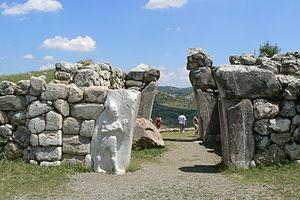
Les Hittites sont un peuple ayant vécu en Anatolie au IIᵉ millénaire av. J.-C. Ils doivent leur nom à la région dans laquelle ils ont établi leur royaume principal, le Hatti, situé en Anatolie centrale autour de leur capitale, Hattusa. C'est à compter de la seconde moitié du XVIIᵉ siècle avant notre ère un des plus puissants royaumes du Moyen-Orient, dominant l'Anatolie jusqu'aux alentours de 1200 av. J.-C. Au XIVᵉ siècle avant notre ère, ils réussissent même à faire passer la majeure partie de la Syrie sous leur coupe, ce qui les met en rivalité avec d'autres puissants royaumes du Moyen-Orient : l'Égypte, le Mittani et l'Assyrie.
Hattusa, aujourd'hui située à proximité du village de Boğazkale, est un site archéologique situé dans la province de Çorum, en Turquie. Il fait l'objet d'un classement au patrimoine mondial de l'Unesco depuis 1986.